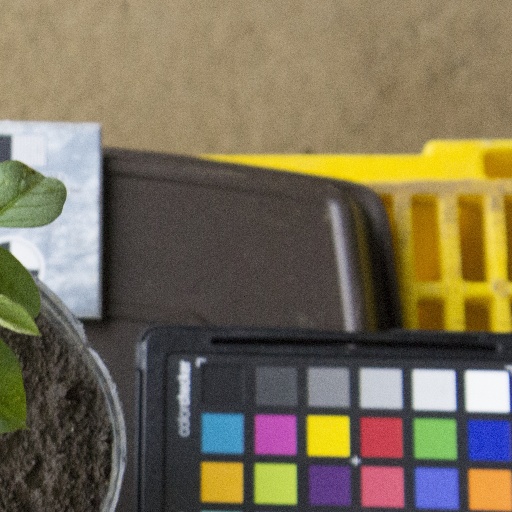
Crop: soybean